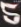
Number: 5